Multi-scale camouflage

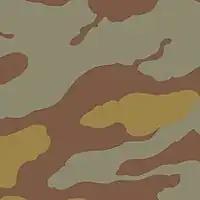
Italian "Telo mimetico", first used in 1929

A pattern being called digital most often means that it is visibly composed of computer-generated pixels. The term is sometimes also used of computer generated patterns like the non-pixellated MultiCam and the Italian fractal "Vegetato" pattern. Neither pixellation nor digitization contributes to the camouflaging effect. The pixellated style, however, simplifies design and eases printing on fabric, compared to traditional patterns. While digital patterns are becoming widespread, critics maintain that the pixellated look is a question of fashion rather than function.